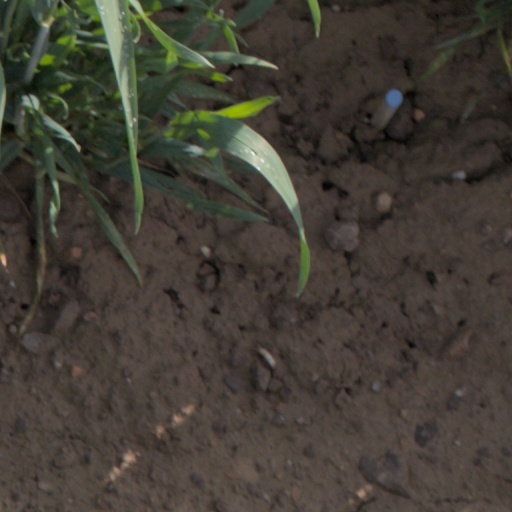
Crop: wheat